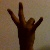
The image shows a hand gesture representing the number 7 in Indian Sign Language.